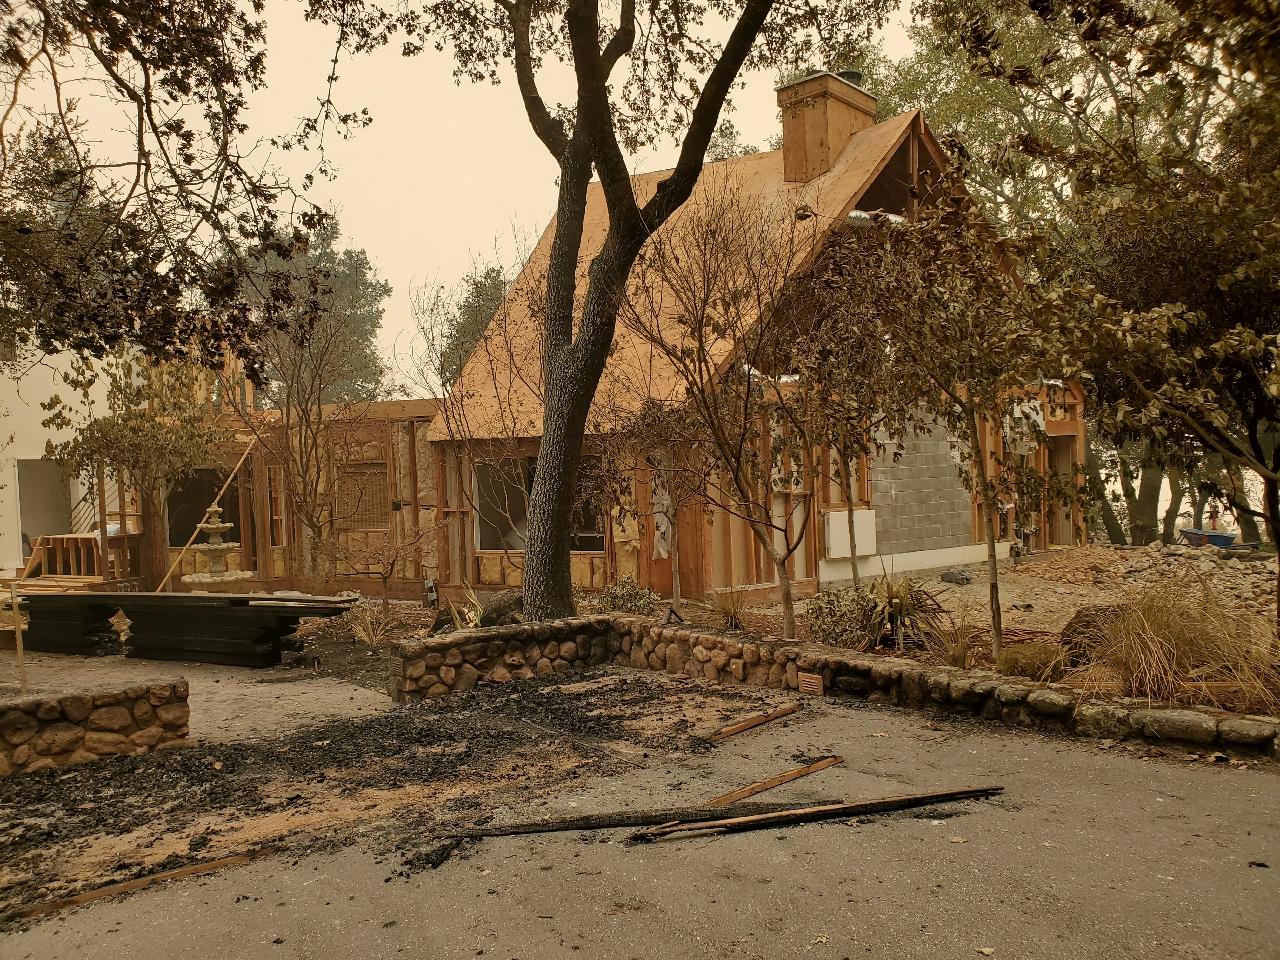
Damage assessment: no_damage